Susceptibility weighted imaging

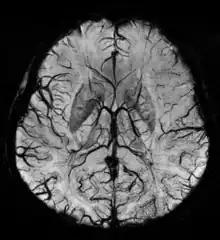
SWI Image acquired at 4 Tesla showing the veins in the brain.

Susceptibility weighted imaging (SWI), originally called BOLD venographic imaging, is an MRI sequence that is exquisitely sensitive to venous blood, hemorrhage and iron storage. SWI uses a fully flow compensated, long echo, gradient recalled echo (GRE) pulse sequence to acquire images. This method exploits the susceptibility differences between tissues and uses the phase image to detect these differences. The magnitude and phase data are combined to produce an enhanced contrast magnitude image. The imaging of venous blood with SWI is a blood-oxygen-level dependent (BOLD) technique which is why it was (and is sometimes still) referred to as BOLD venography. Due to its sensitivity to venous blood SWI is commonly used in traumatic brain injuries (TBI) and for high resolution brain venographies but has many other clinical applications. SWI is offered as a clinical package by Philips and Siemens but can be run on any manufacturer's machine at field strengths of 1.0 T, 1.5 T, 3.0 T and higher.